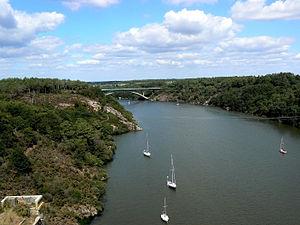
La Vilaine, depuis le Pont de La Roche-Bernard (pont du Morbihan au fond)
La Vilaine est un fleuve de l’ouest de la France, en Bretagne. Elle prend sa source à l’ouest du département de la Mayenne avant de traverser l’Ille-et-Vilaine d’est en ouest puis du nord au sud après Rennes. Elle se jette dans l’océan Atlantique entre les communes de Arzal et de Pénestin toutes deux dans le département du Morbihan.
L'estuaire de la Vilaine est le dernier parcours de ce fleuve qui court de la Mayenne jusqu'à l'océan Atlantique où elle se jette dans le Mor braz, entre la commune de Billiers sur la rive droite côté nord et la commune de Pénestin sur la rive gauche côté sud, dans le département du Morbihan. L'estuaire est aujourd'hui fermé par le barrage d'Arzal, puis il s'élargit nettement entre la commune de Muzillac sur la rive droite, et le bourg de Tréhiguier au nord-est de Pénestin sur la rive gauche.